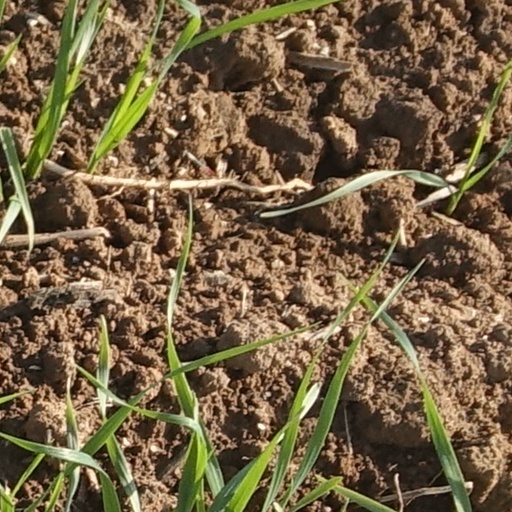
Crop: wheat